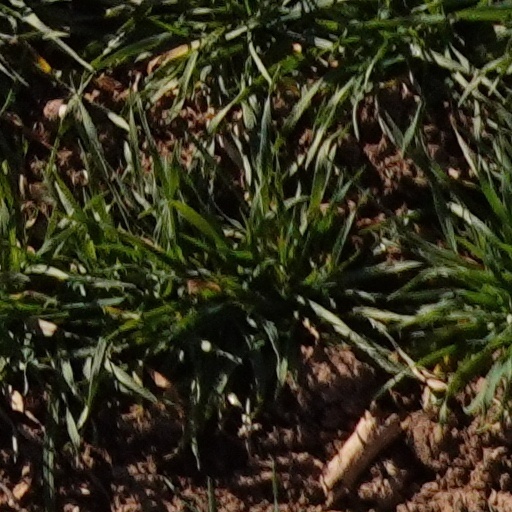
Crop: wheat